Thomas William Marshall (painter)

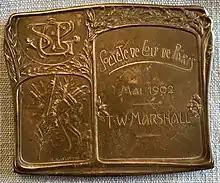
Medal from Société de Golf de Paris (1902).

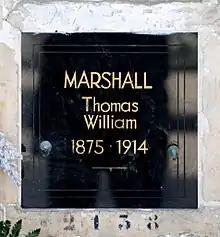
Niche at the columbarium of Père-Lachaise.

Thomas William Marshall was born in 1875 in Donisthorpe, Derbyshire in England. He was the son of Robert Aldred Marshall (1852-1884) a wealthy mining engineer from Nottinghamshire who died in the Bullhouse Bridge rail accident, and Dorothy Ann Tarr (1852–1879). He is a first cousin of the rugby player Frank Tarr. Thomas William studied in both Oxford and in Cambridge.